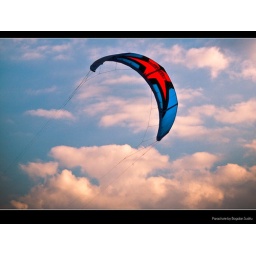
Sport parachute against the blue of the sky. Photo taken with Canon 450D on the Black Sea beach